Tiong Hoa Hwee Koan

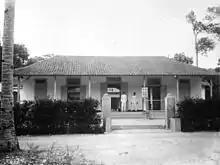
Tiong Hoa Hwee Koan building, ca. 1914

Tiong Hoa Hwee Koan (THHK) was an Indonesian Chinese organization founded on 17 March 1900 in Batavia, Dutch East Indies.